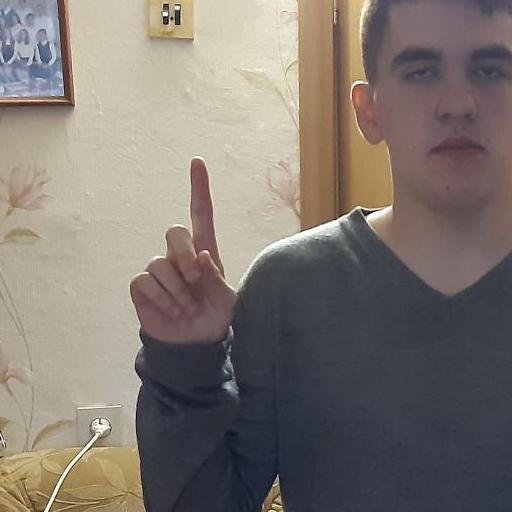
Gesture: one